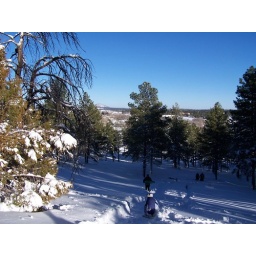
We have the best hill right near our house for sledding.